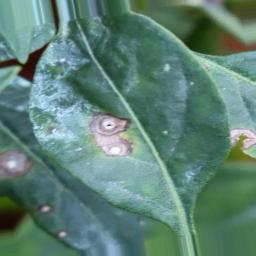
Label: cercospora